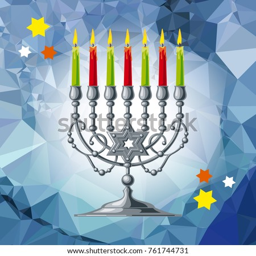
silver menorah on a mosaic background .